Ross Martin

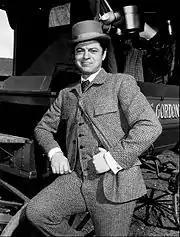
Martin in 1965

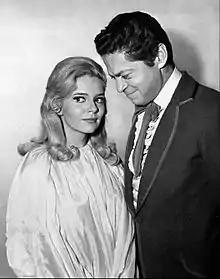
Martin as Artemus Gordon with Ann Elder in "The Wild, Wild West", 1966.

After his performance in "The Great Race", CBS cast Martin in what was to become his most famous role, Secret Service agent Artemus Gordon in "The Wild Wild West", co-starring with Robert Conrad. The Artemus Gordon character was a master gadgeteer and disguise artist, and these attributes fitted Martin perfectly. Martin himself created most of his disguises for the show, and most of the cast had no idea what he would look like until seeing him during the shooting of the episode. The recent DVD release of the first season of the series includes a recently discovered pre-production sketch Martin had made of his very first make-up design for the pilot episode. Another episode revealed another of Martin's talents: he was a concert-trained violinist.